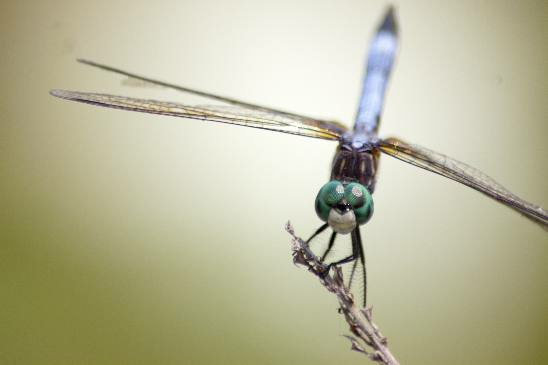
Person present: No